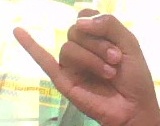
ASL sign: J